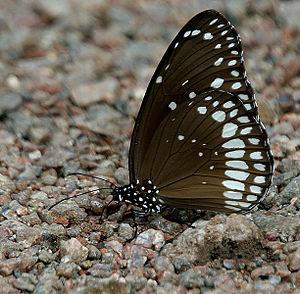
Euploea core est un insecte lépidoptère de la famille des Nymphalidae, de la sous-famille des Danainae et du genre Euploea.